School of Engineering, UNAM

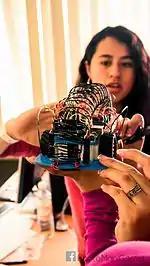
Students designing and build a robot.

The faculty of engineering is organized in "divisions" (somewhat the equivalent of departments), each under the direct supervision of a "Head of division". These are themselves coordinated and supervised by the faculty dean, currently José Antonio Hernández Spriú.